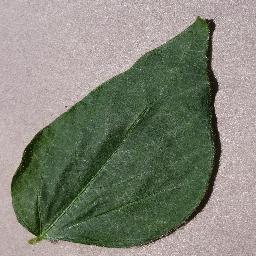
Label: Soybean___healthy